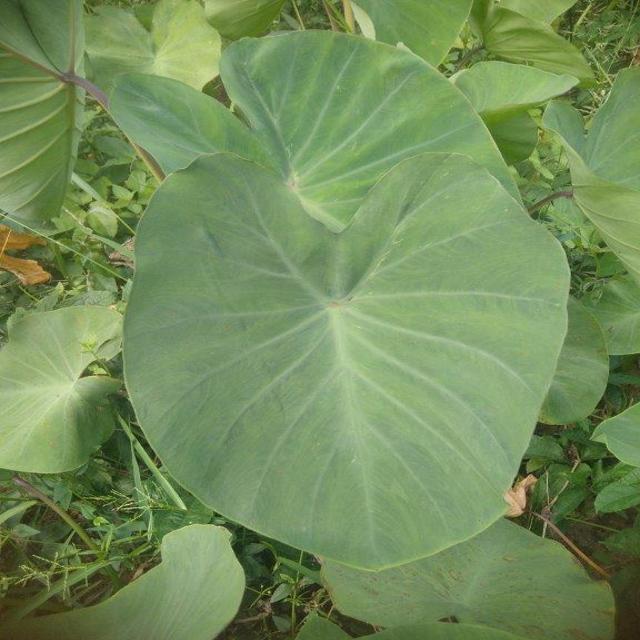
Label: Healthy